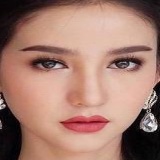
hoa hậu Rinrada Thurapan